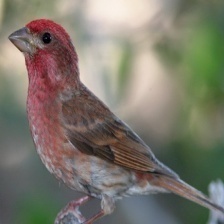
Species: PURPLE FINCH
Scientific name: HAEMORHOUS PURPUREUS
ImageNet parent category: house_finch